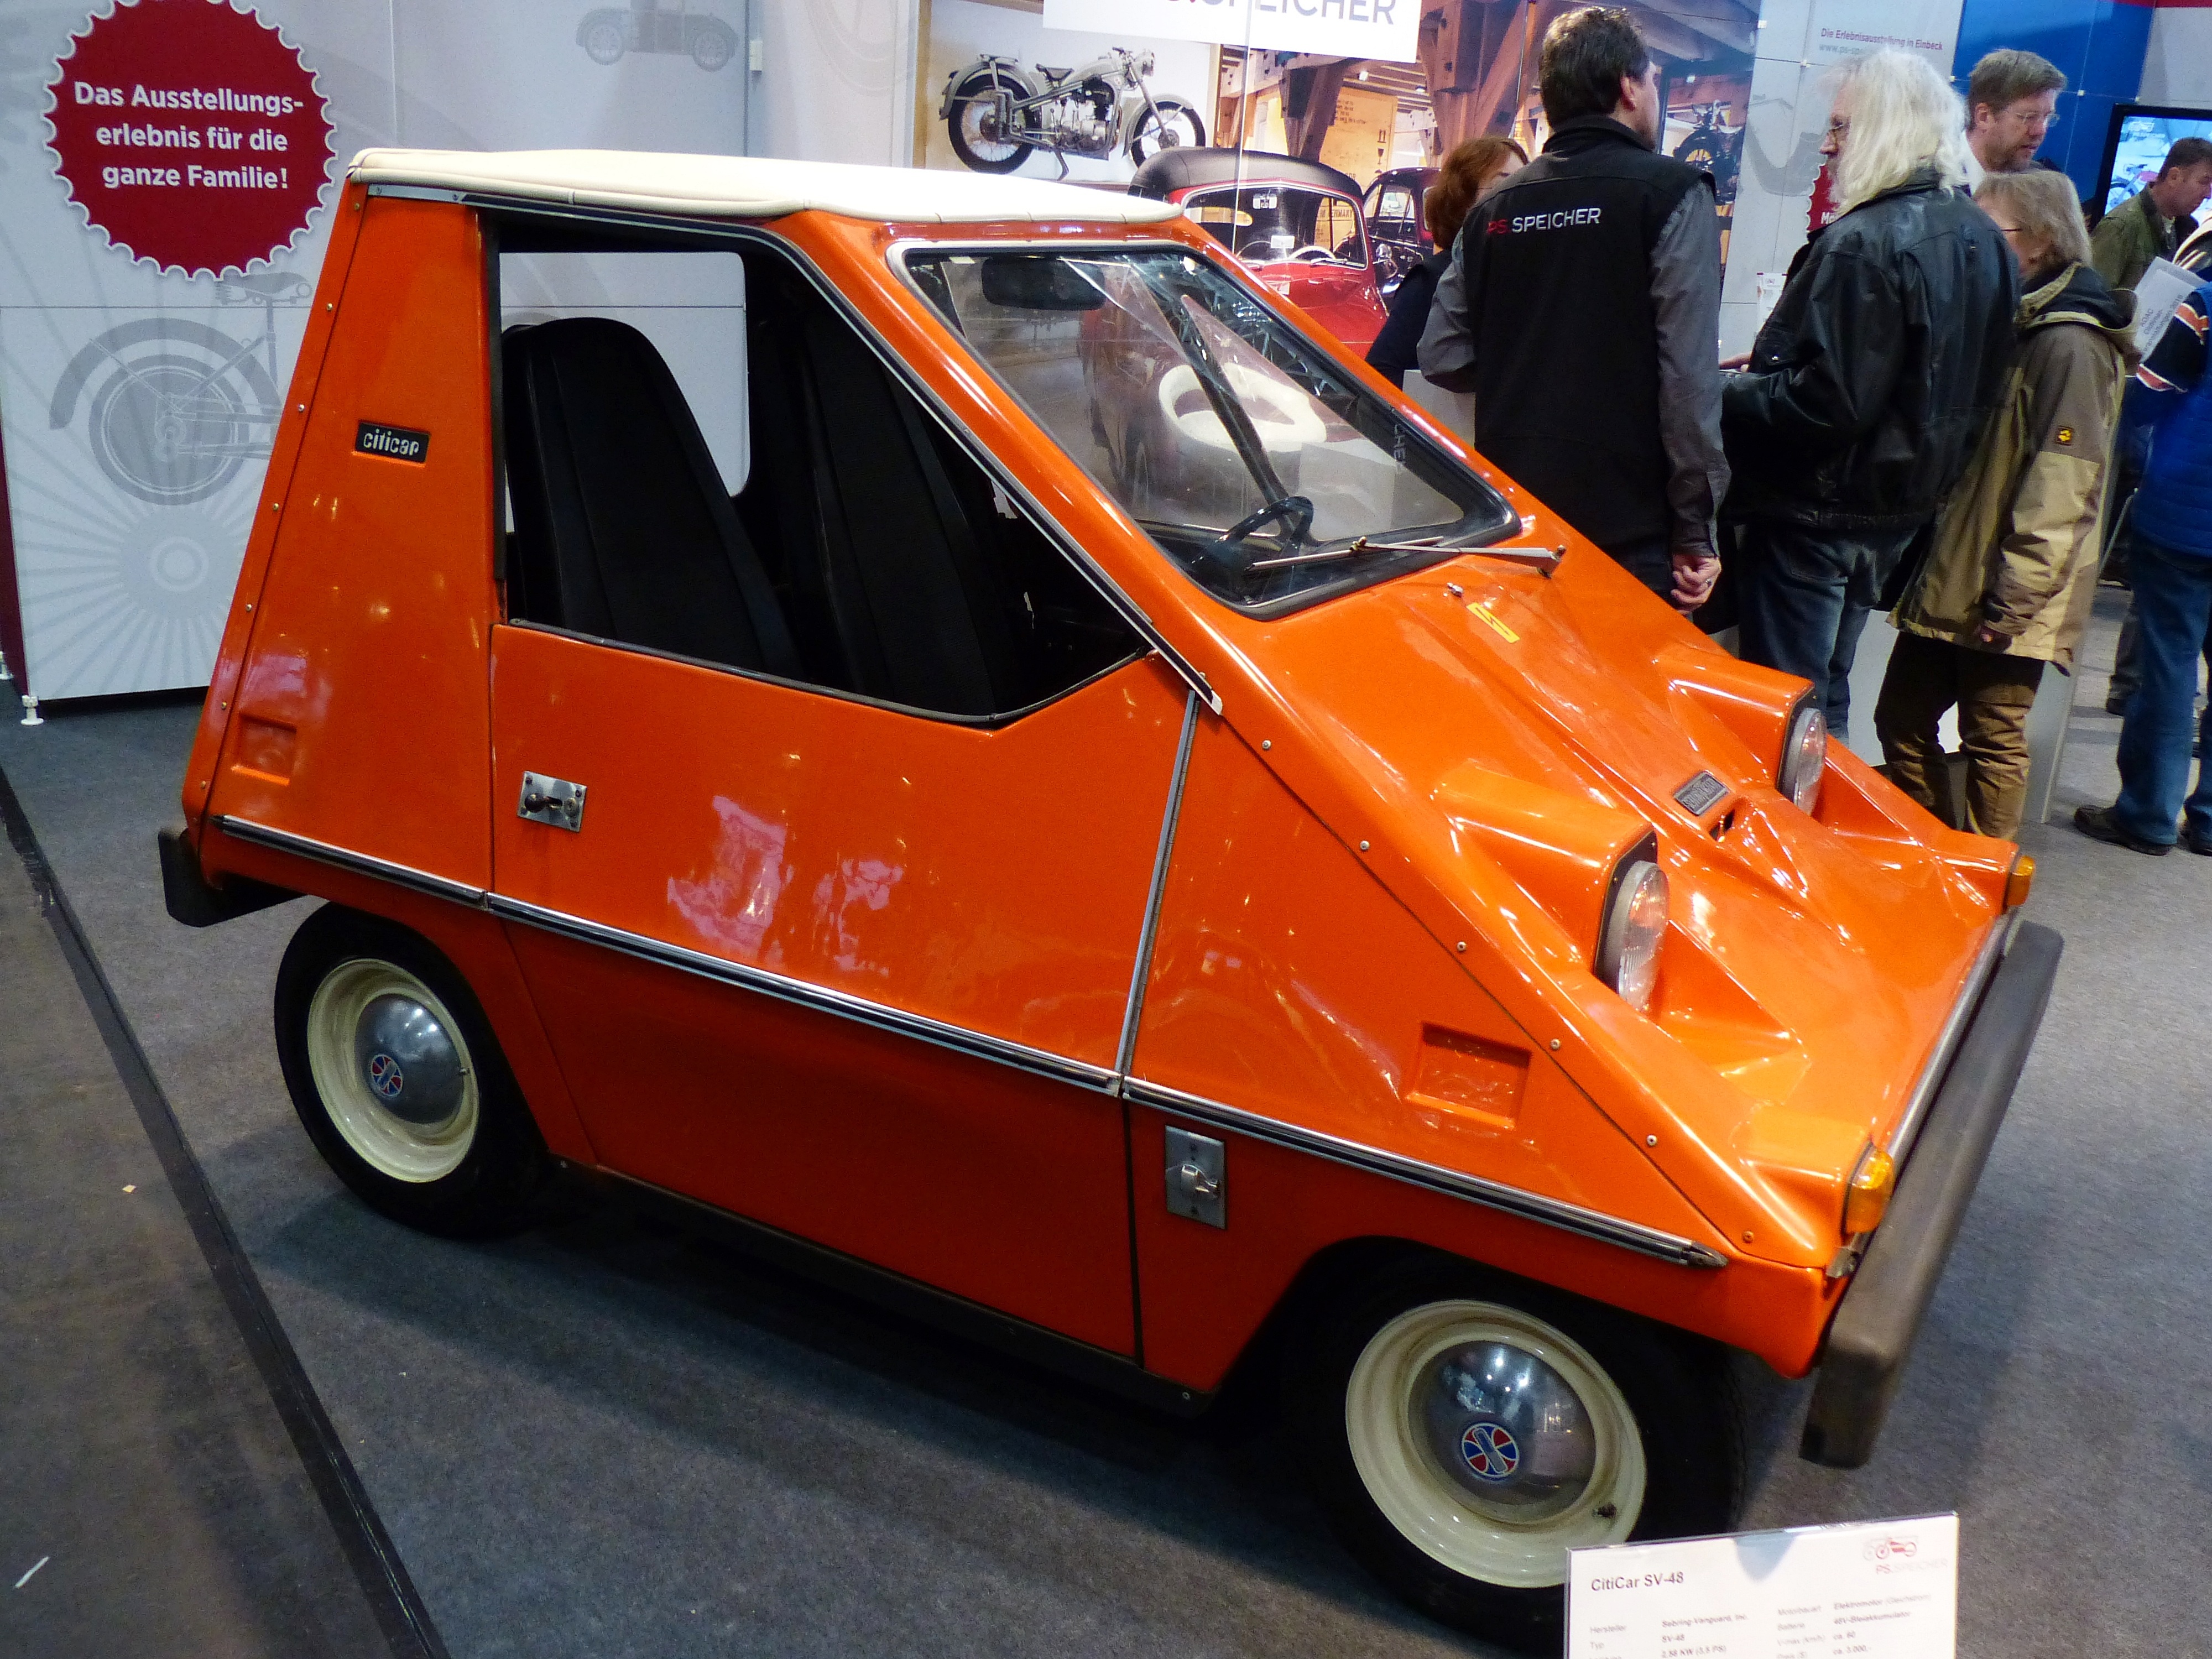
car, truck, vehicle, auto, oldtimer, classic, exhibition, fair, historically, old cars, antique car, pickup truck, model car, land vehicle, vintage car exhibition, automobile make, light commercial vehicle, microvan, military vehicle, subcompact car